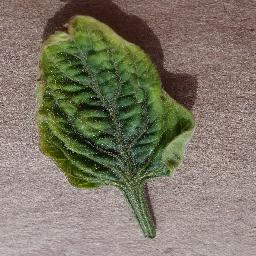
Label: Tomato___Tomato_Yellow_Leaf_Curl_Virus